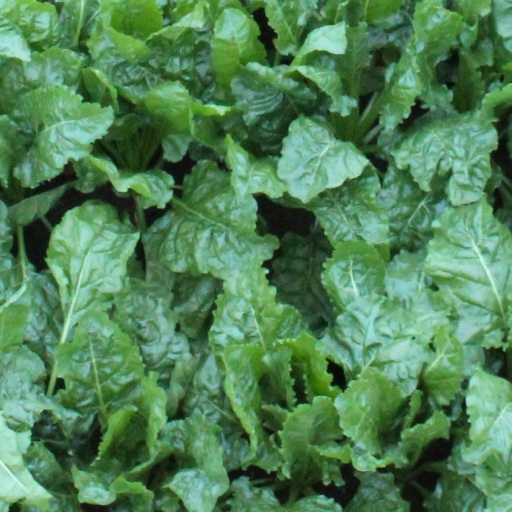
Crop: sugar beet